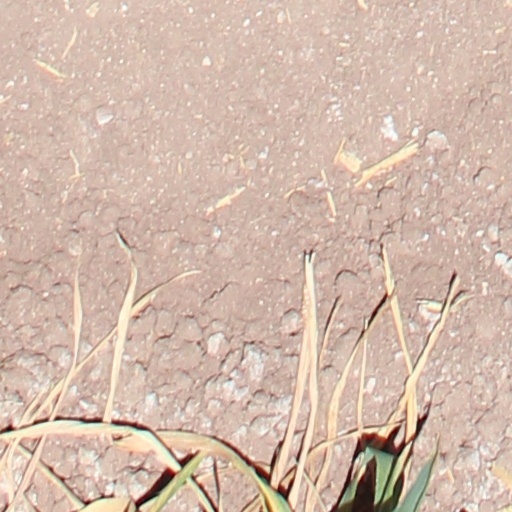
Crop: wheat